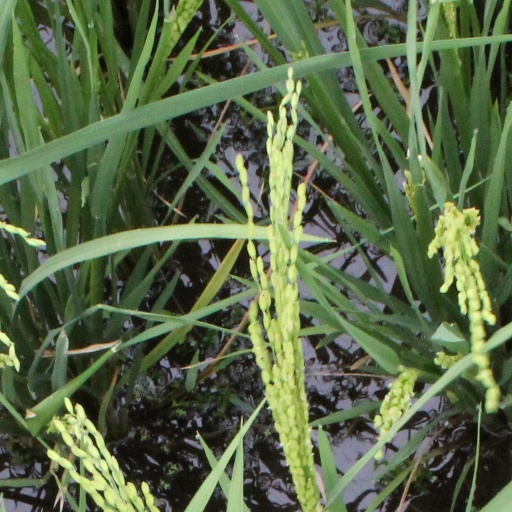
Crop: rice